History of Kazakhstan

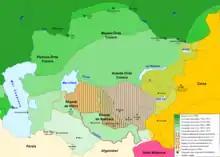
Russian conquest of Central Asia

During the nineteenth century, Kazakhs had remarkable numeracy level, which increased from approximately 72% in 1820 to approximately 88% in 1880. In the first part of the century, Kazakhs were even more numerate than Russians were. However, in that century, Russia conquered many countries and experienced a human capital revolution, which led to a higher numeracy afterwards. Nevertheless, the numeracy of Kazakhs was still higher than other Central Asian nations, which are nowadays referred to as Kyrgyzstan, Turkmenistan and Uzbekistan. There could be several reasons for this striking early numeracy level. First and foremost, the settler share could explain part of this, albeit Russians were a minority in the Kazakh steppe. Secondly, the relatively good nutritional situation in Kazakhstan. Protein malnutrition that plagued many other populations of Central Asian nations was absent in Kazakhstan. Moreover, Russian settlers of the 1870s and 1880s might have simulated so-called contact learning. Kazakhs started to invest more in human capital because they observed that Russians were successful in that area.